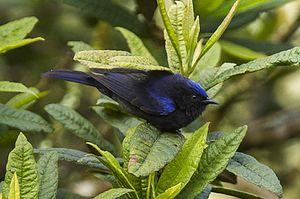
Le Conirostre coiffé, également appelé Sucrier à calotte, est une espèce de passereaux de la famille des Thraupidae.